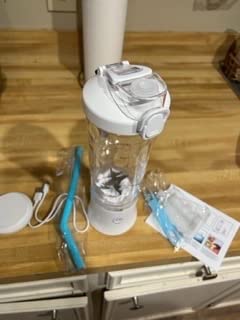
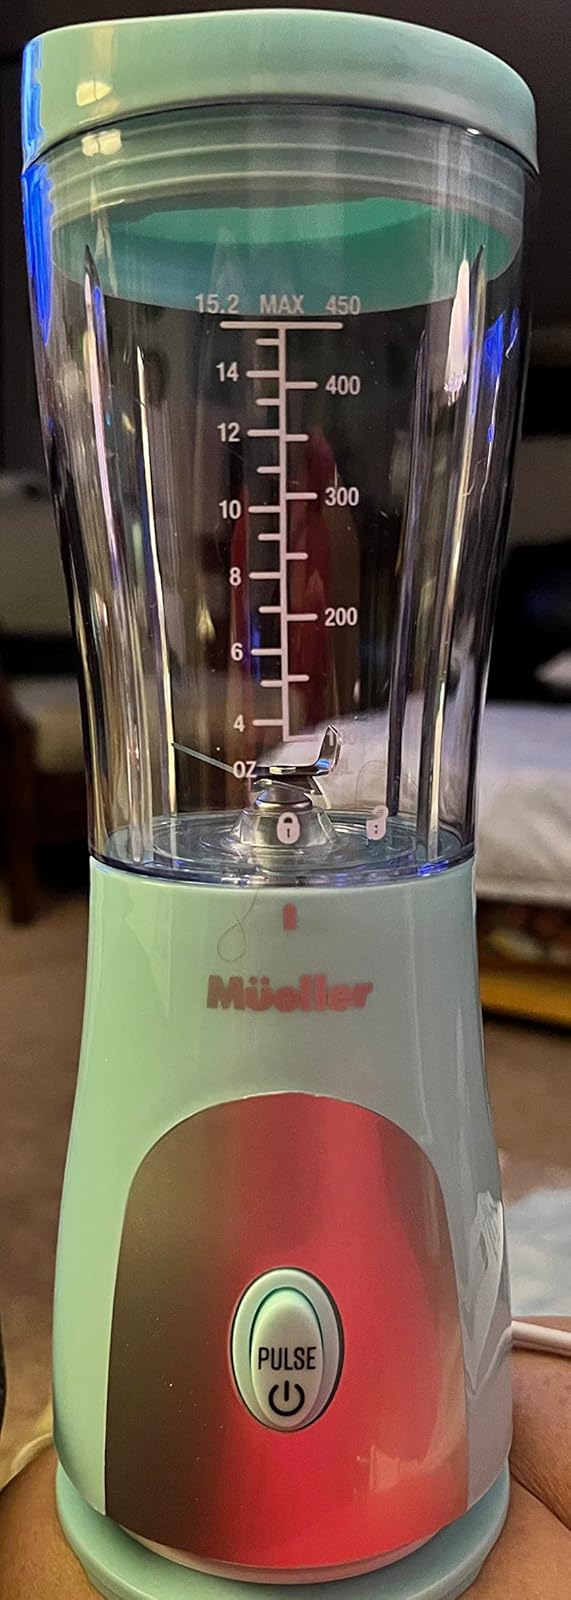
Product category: items_blender
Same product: no